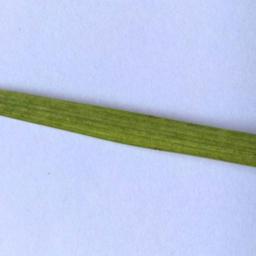
Label: Rice___Healthy